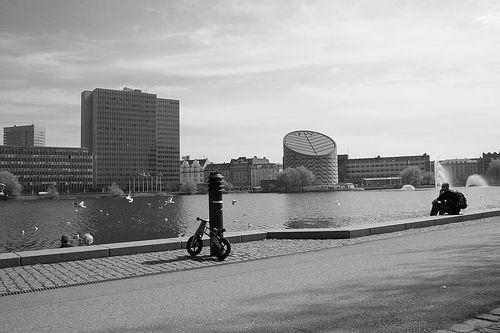
Weather: cloudy or overcast